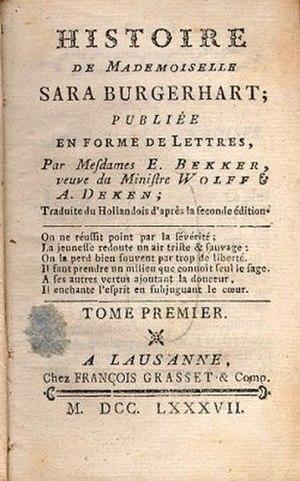
Histoire de Mademoiselle Sara Burgerhart
Betje Wolff, ou encore Elizabeth Bekker de son nom de jeune fille, auteure néerlandaise, née à Flessingue le 24 juillet 1738 et morte à La Haye le 5 novembre 1804, a donné, en néerlandais, plusieurs romans qui se distinguent par l'intérêt et par la vérité des mœurs et des caractères ; Cornelia Wildschut et Abraham Blankaart sont devenus populaires.